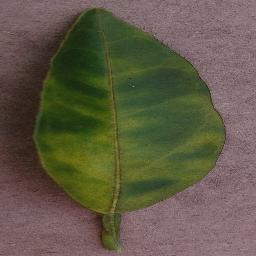
Label: Orange___Haunglongbing_(Citrus_greening)